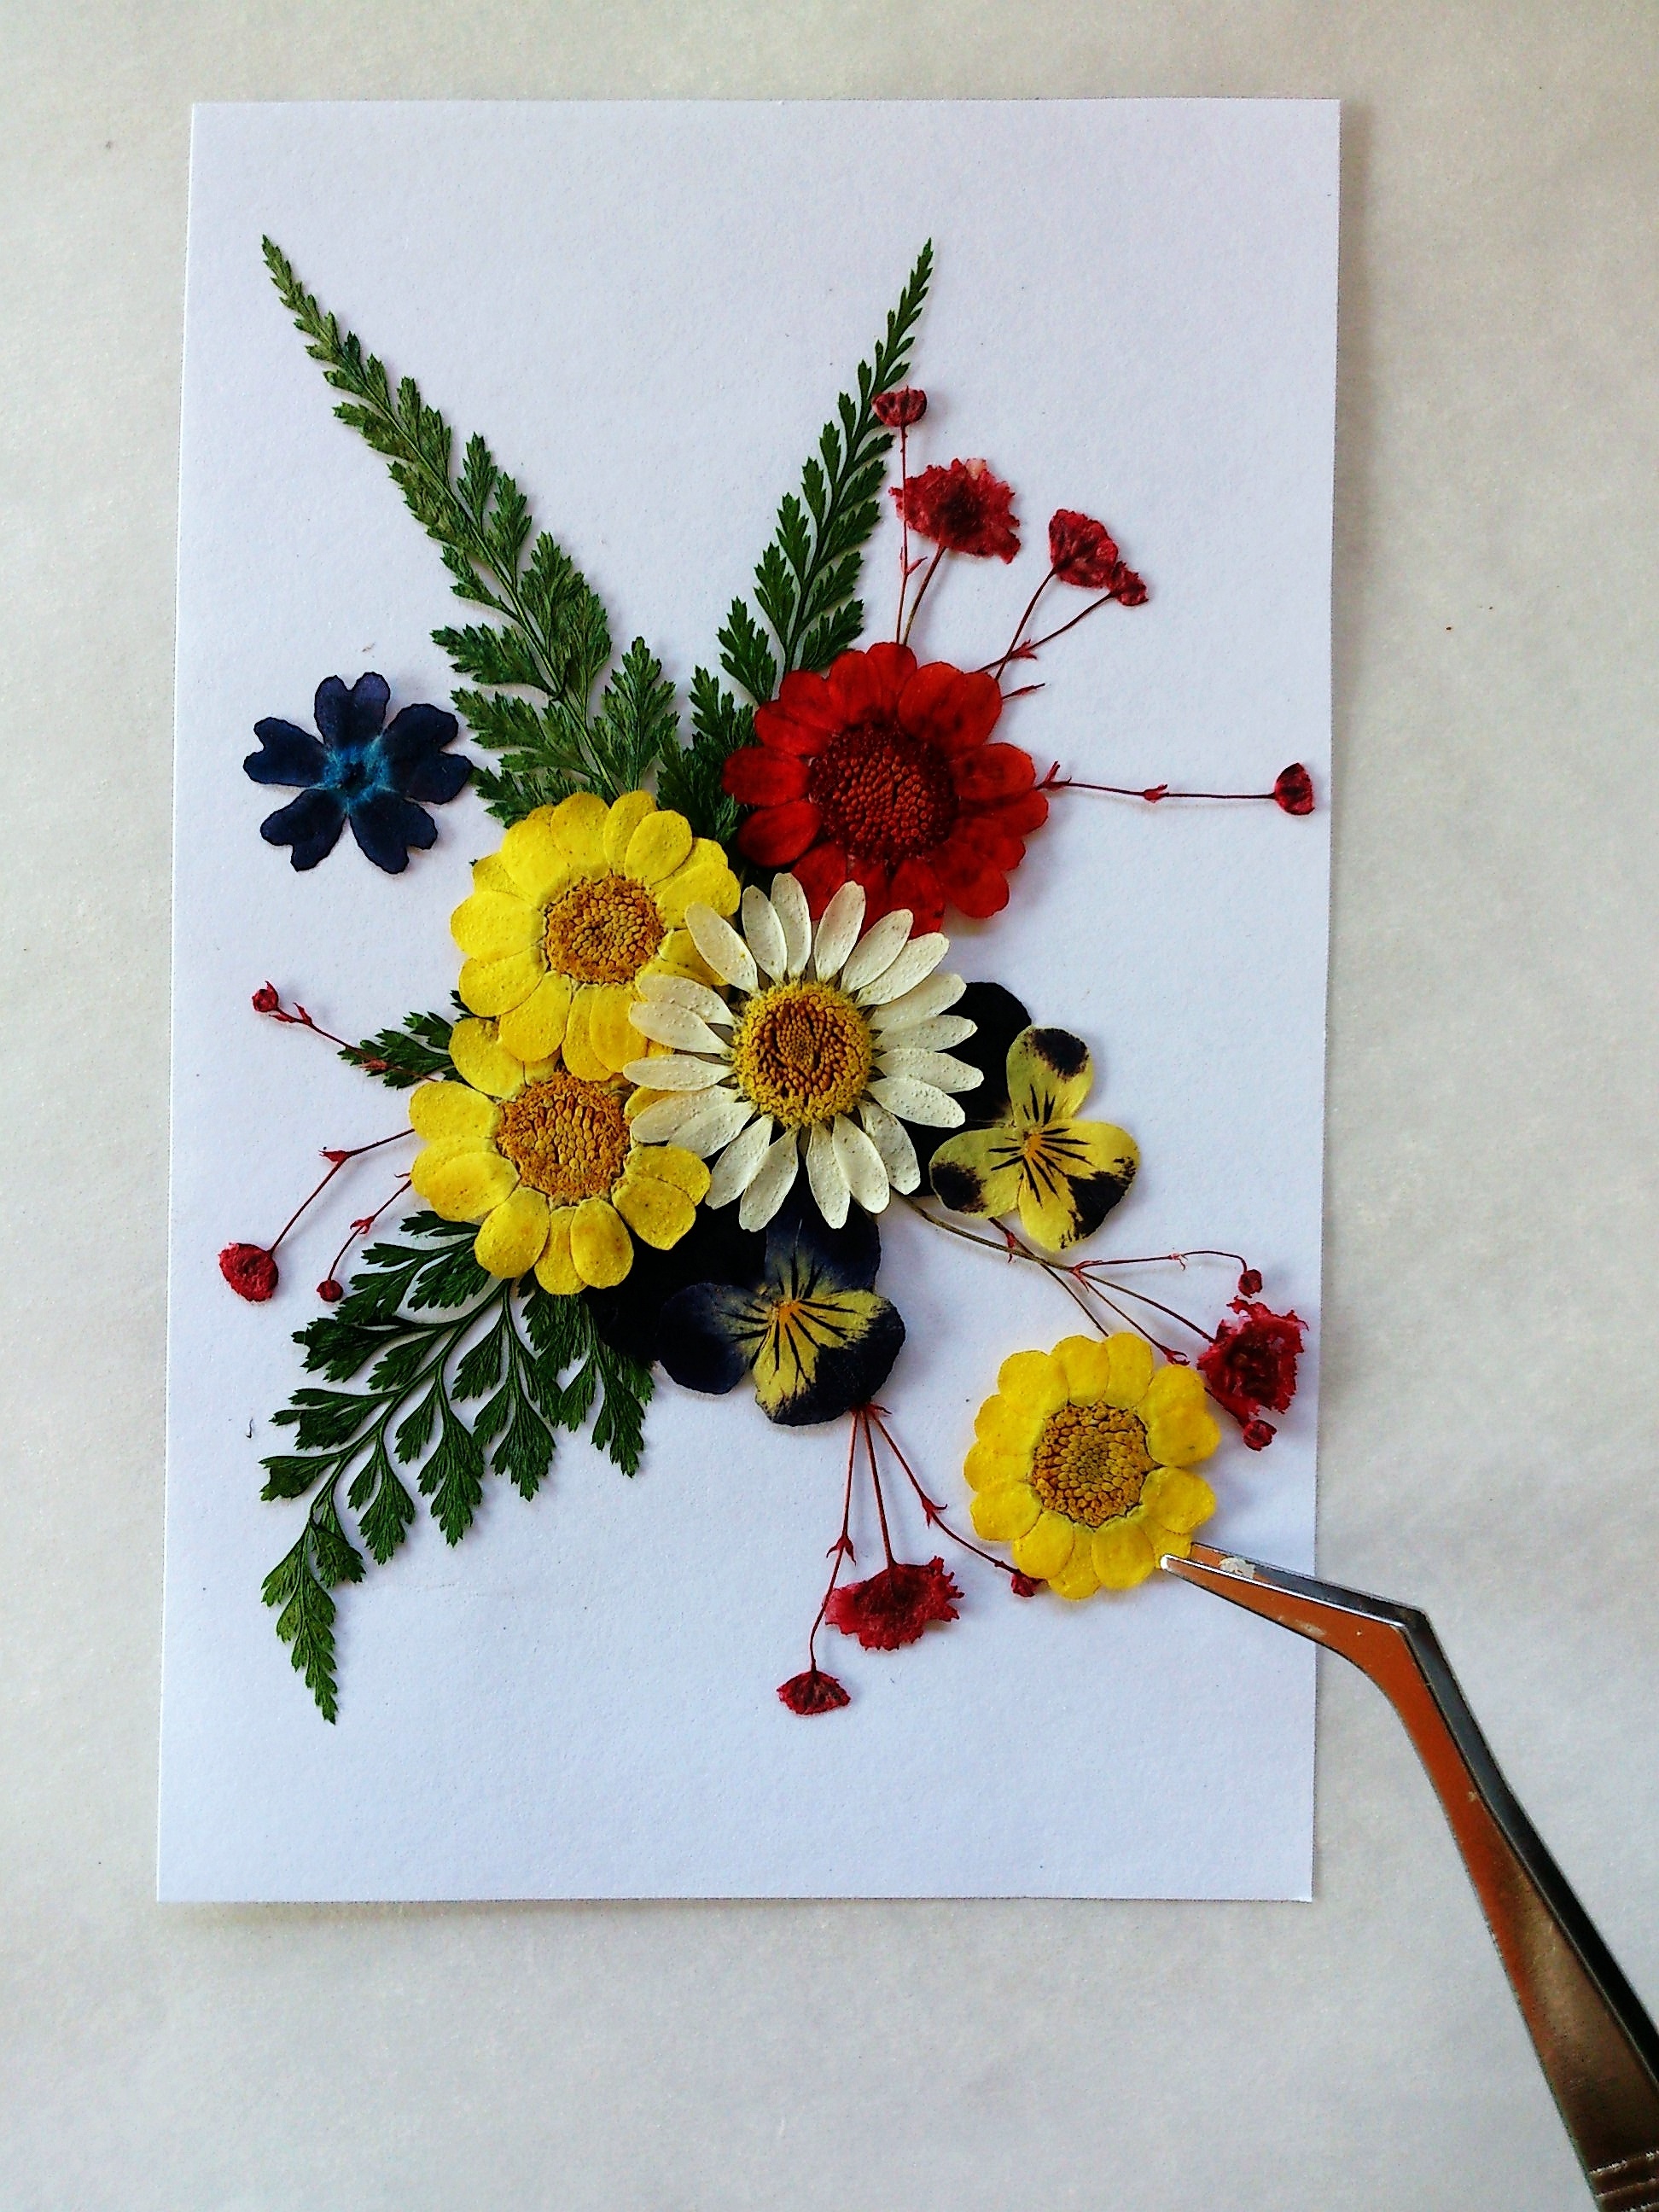
plant, flower, floral, pattern, craft, colorful, art, composition, diy, floristry, hand made, pressed flowers, dry flowers, floristics, flower bouquet, floral design, flower arranging